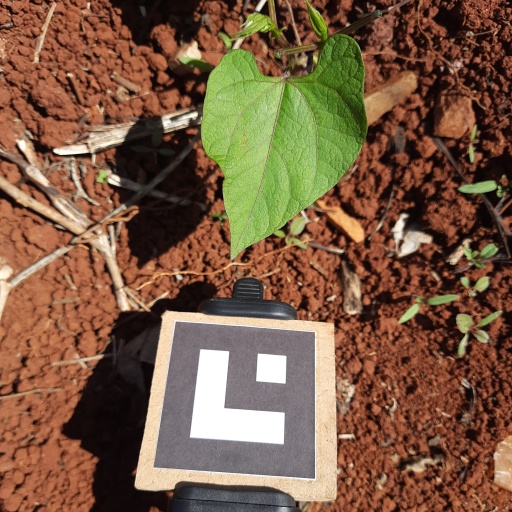
Observations: wavy surface, no eating holes, under sunlight